James Tissot

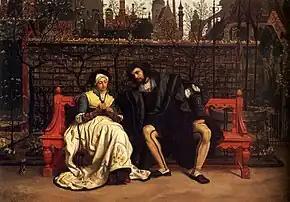
"Faust and Marguerite in the Garden", 1861

In 1856 or 1857, Tissot travelled to Paris to pursue an education in art. While staying with a friend of his mother, painter Jules-Élie Delaunay, Tissot enrolled at the Ecole des Beaux-Arts to study in the studios of Hippolyte Flandrin and Louis Lamothe; Both were successful Lyonnaise painters who moved to Paris to study under Jean-Auguste-Dominique Ingres. Around this time, Tissot also made the acquaintance of the American James McNeill Whistler, and French painters Edgar Degas (who had also been a student of Lamothe and a friend of Delaunay), and Édouard Manet.